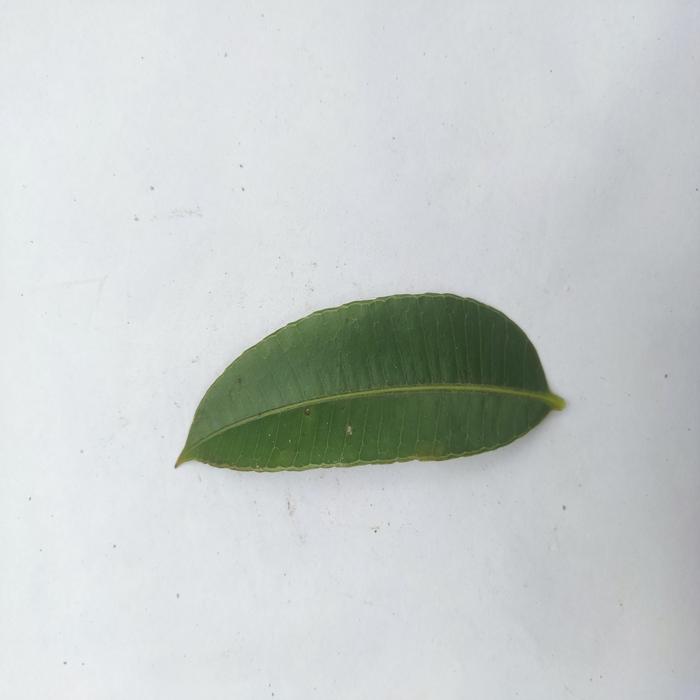
Crop: Hog Plum
Leaf condition: Heathy_Leaf